Norah M. Titley

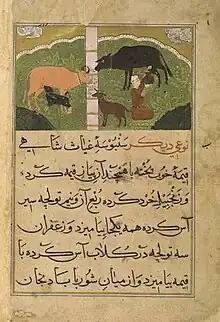
Page from the "Ni'matnāmah", produced in Mandu at the turn of the sixteenth century. British Library, IO Islamic 149.

Titley, Norah M. and the Department of Oriental Antiquities, British Museum (1977). "Miniatures from Persian Manuscripts : a Catalogue and Subject Index of Paintings from Persia, India and Turkey in the British Library and the British Museum". London: British Museum Publications.